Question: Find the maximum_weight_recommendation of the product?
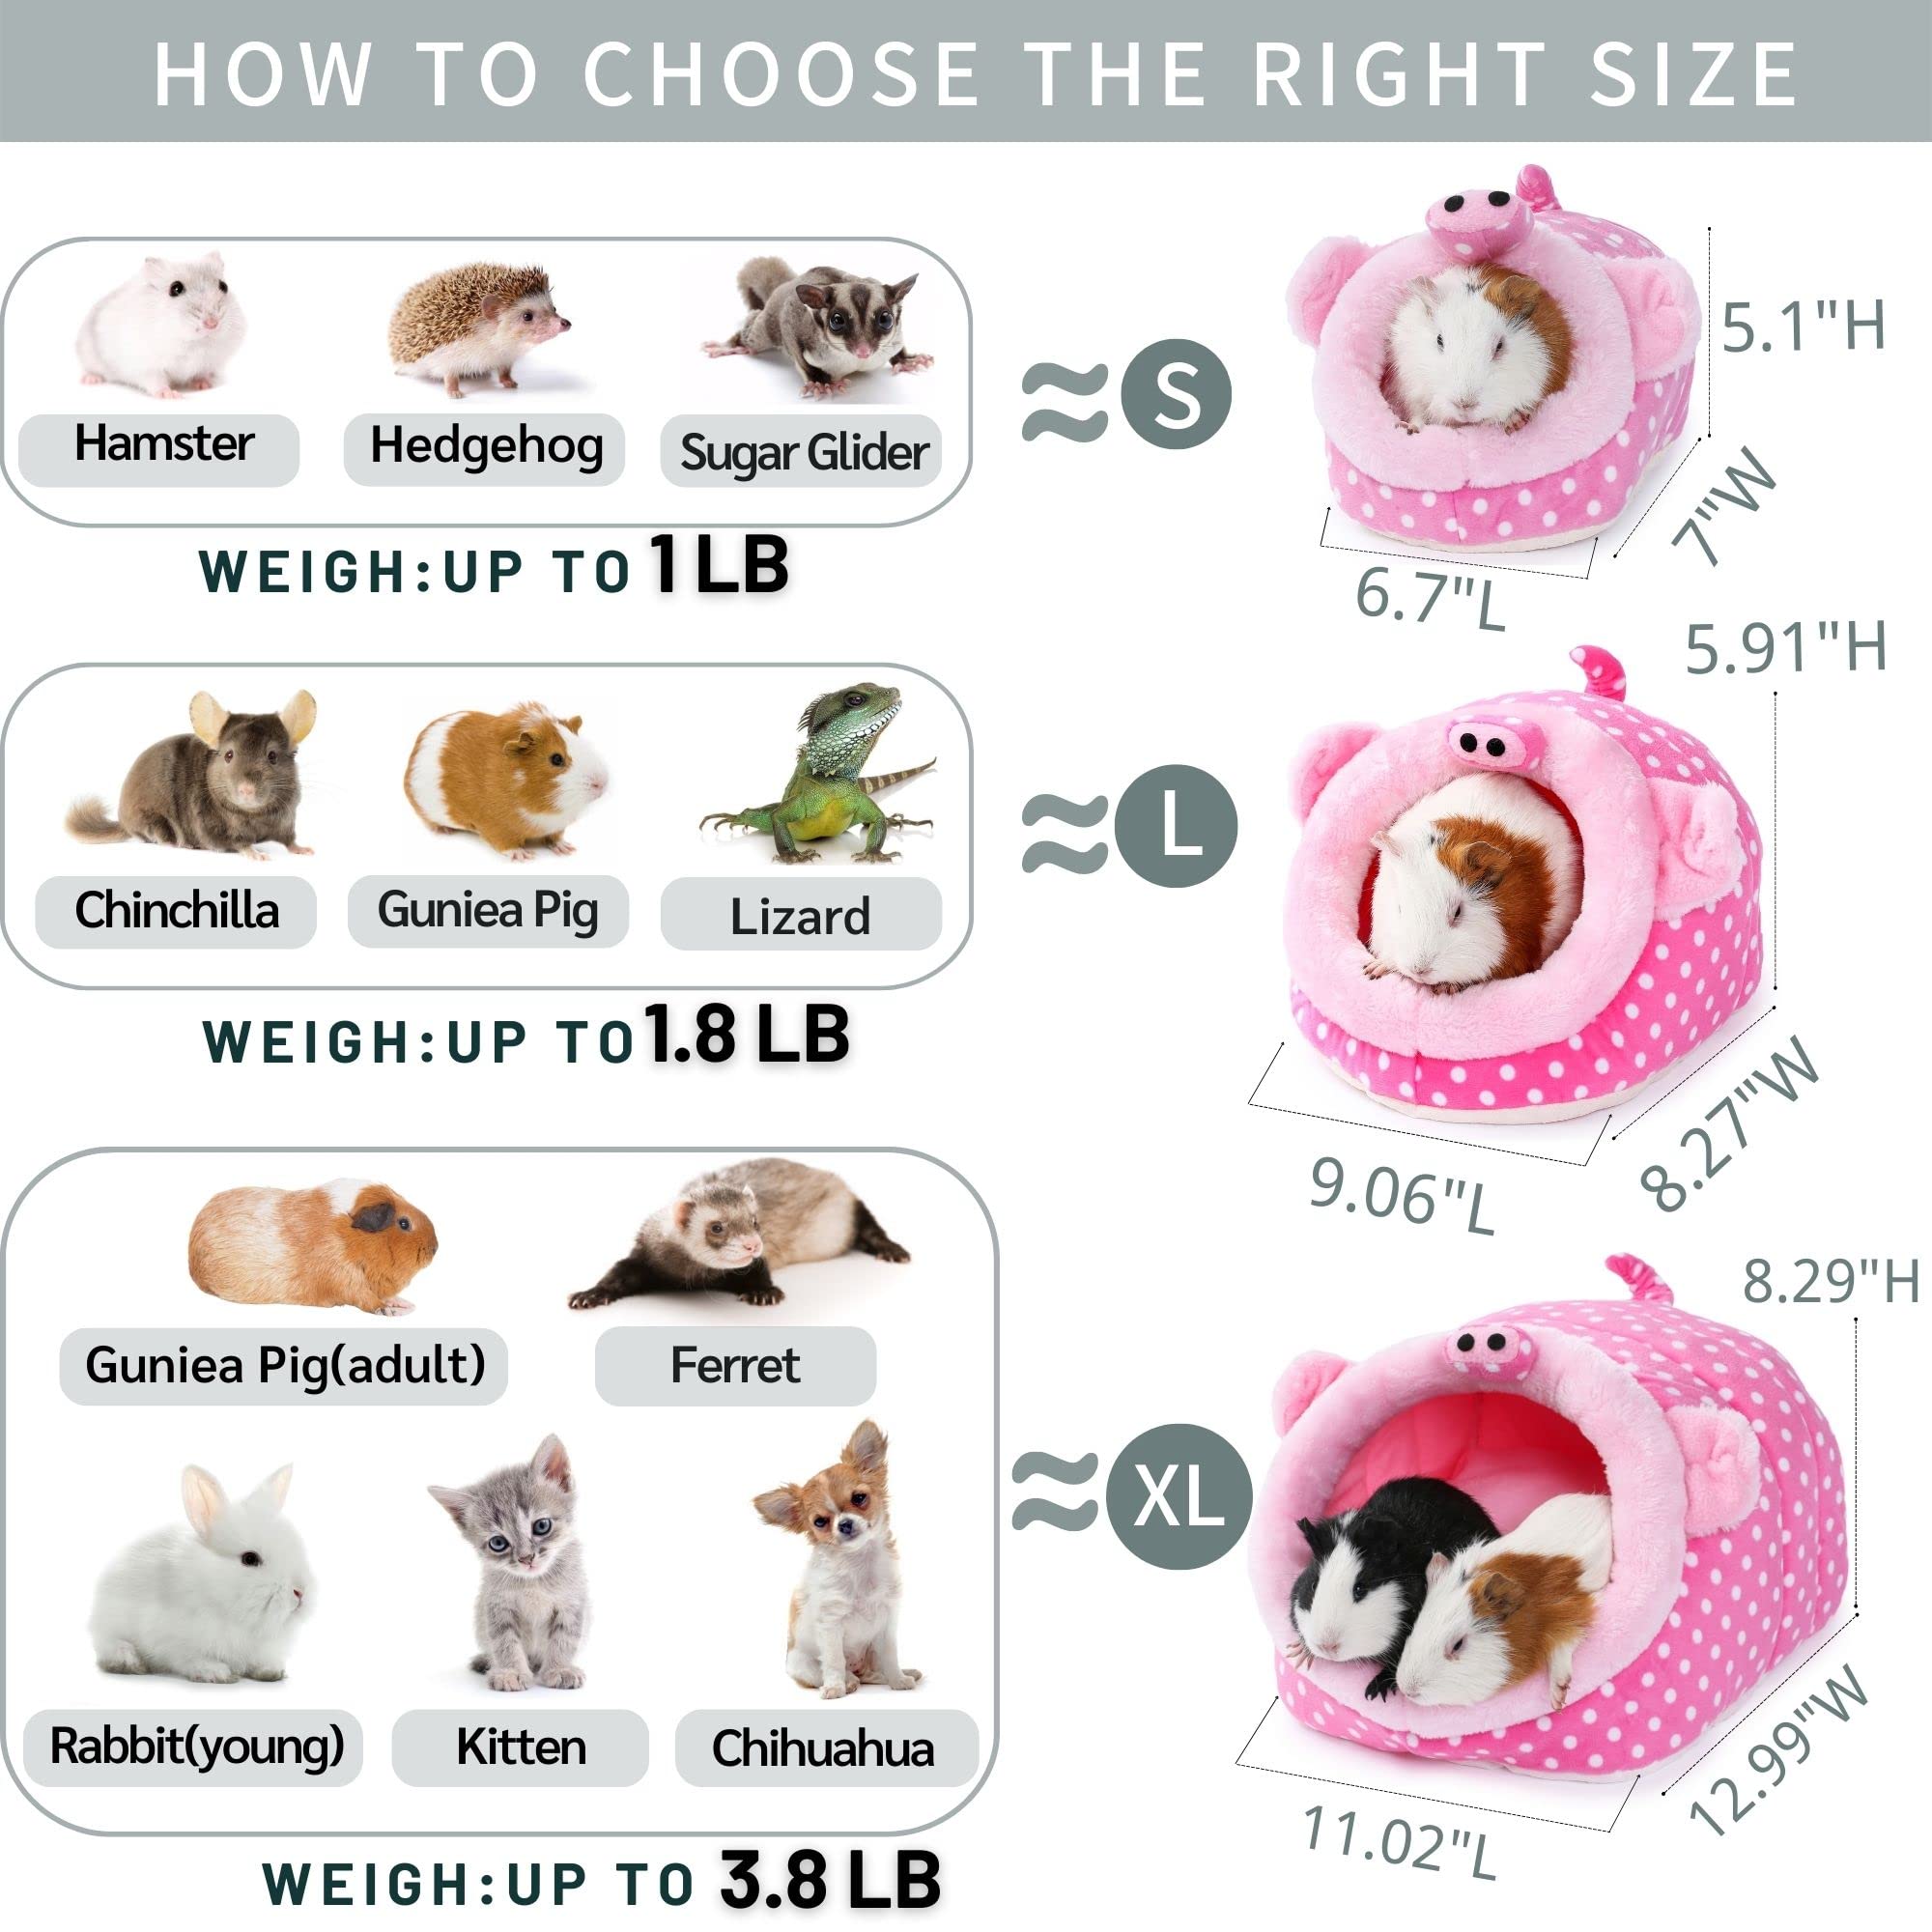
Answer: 1 pound